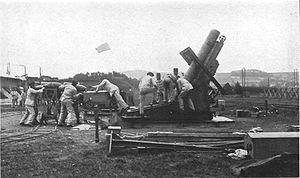
Le mortier de 280 TR modèle 1914 Schneider était un mortier de siège construit en petite série par Schneider et Cie. Utilisé principalement par la France durant la Grande Guerre, une quarantaine d'exemplaires fut vendue par la suite à la Russie pour servir durant la guerre civile russe et la guerre russo-polonaise sous la dénomination de 11 дм. осадная мортира обр. 1912 г. ou plus communément 280-мм мортира Шнейдера образца 1914/15 гг. Une version chambrée en calibre 24 cm fut créée à la demande de l'US Army, désignée M1918 240 mm Howitzer, mais ne fut pas terminée avant la fin de la Guerre.